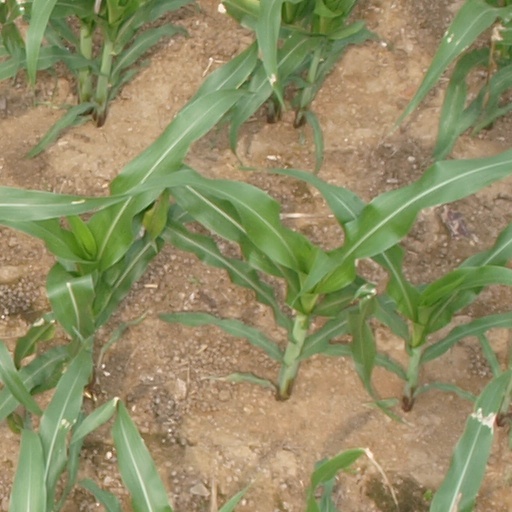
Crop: maize; corn